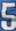
Number: 5